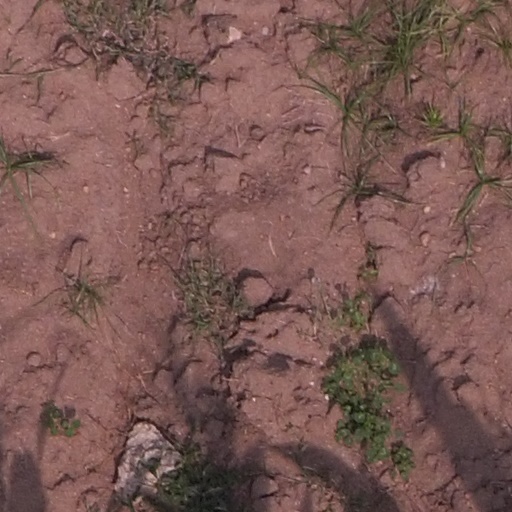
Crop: maize; corn